William L. Slayton House

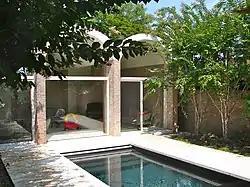

The William L. Slayton House located in the Cleveland Park neighborhood in Washington, D.C., is a house that was designed by I.M. Pei in the International Style. It was listed on the National Register of Historic Places on October 2, 2008, and was the 14th property listed as a featured property of the week in a program of the National Park Service that began in July, 2008.